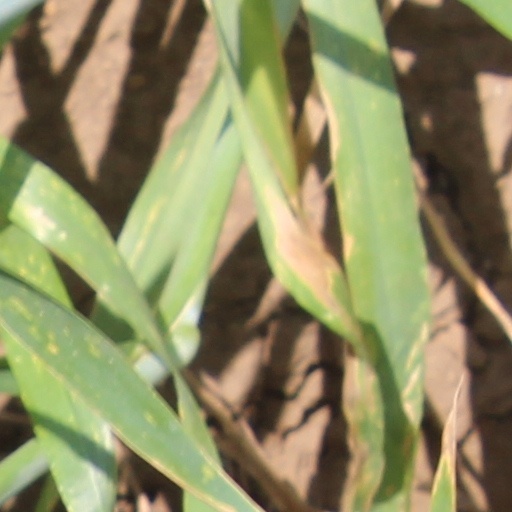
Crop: wheat